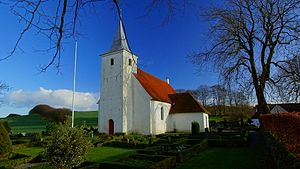
Agri Sogn
Agri kirke
Agri Kirke
Agri Sogn er et sogn på Mols. Indtil Kommunalreformen i 1970 lå det i Mols Herred.